Domingos Simões Pereira

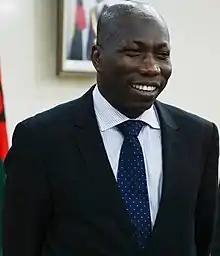
Simões Pereira in 2015

Domingos Simões Pereira (born 20 October 1963) is a Bissau-Guinean politician who was Prime Minister of Guinea-Bissau from 2014 to August 2015. He previously served as Executive Secretary of the Community of Portuguese Language Countries, also known as the Lusophone Commonwealth, from 2008 to 2012.